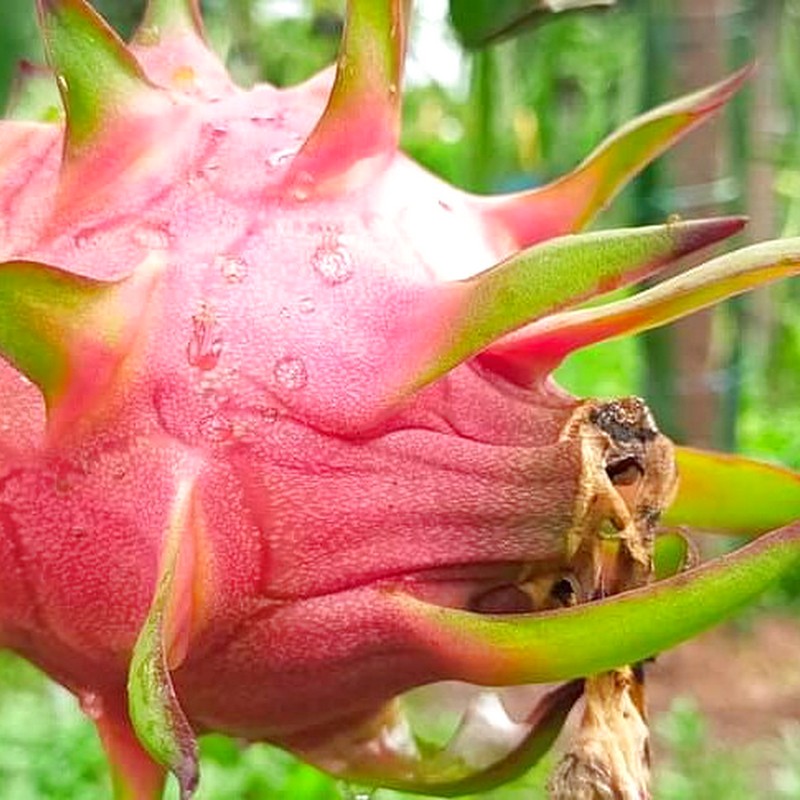
Label: Mature Dragon Fruit